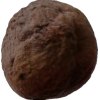
Label: peach